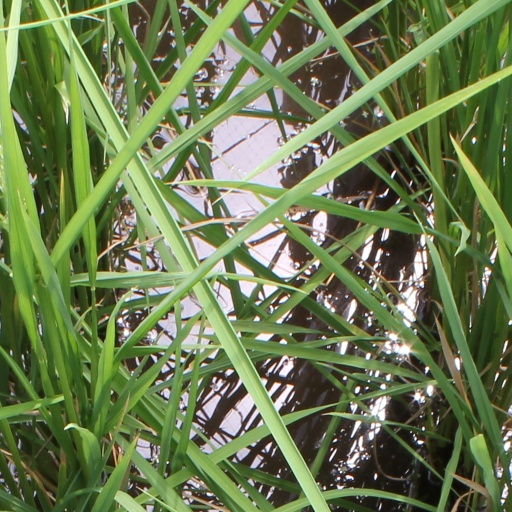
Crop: rice